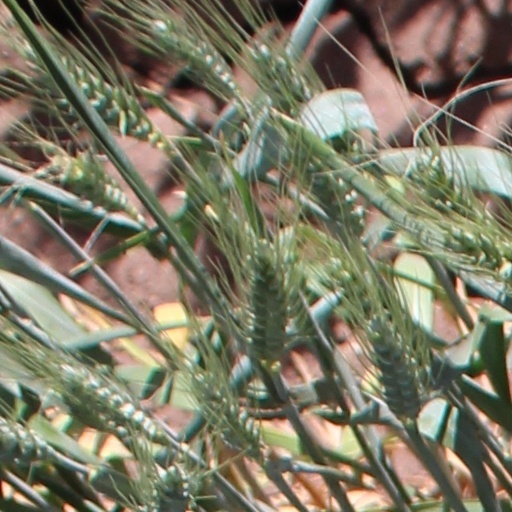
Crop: wheat